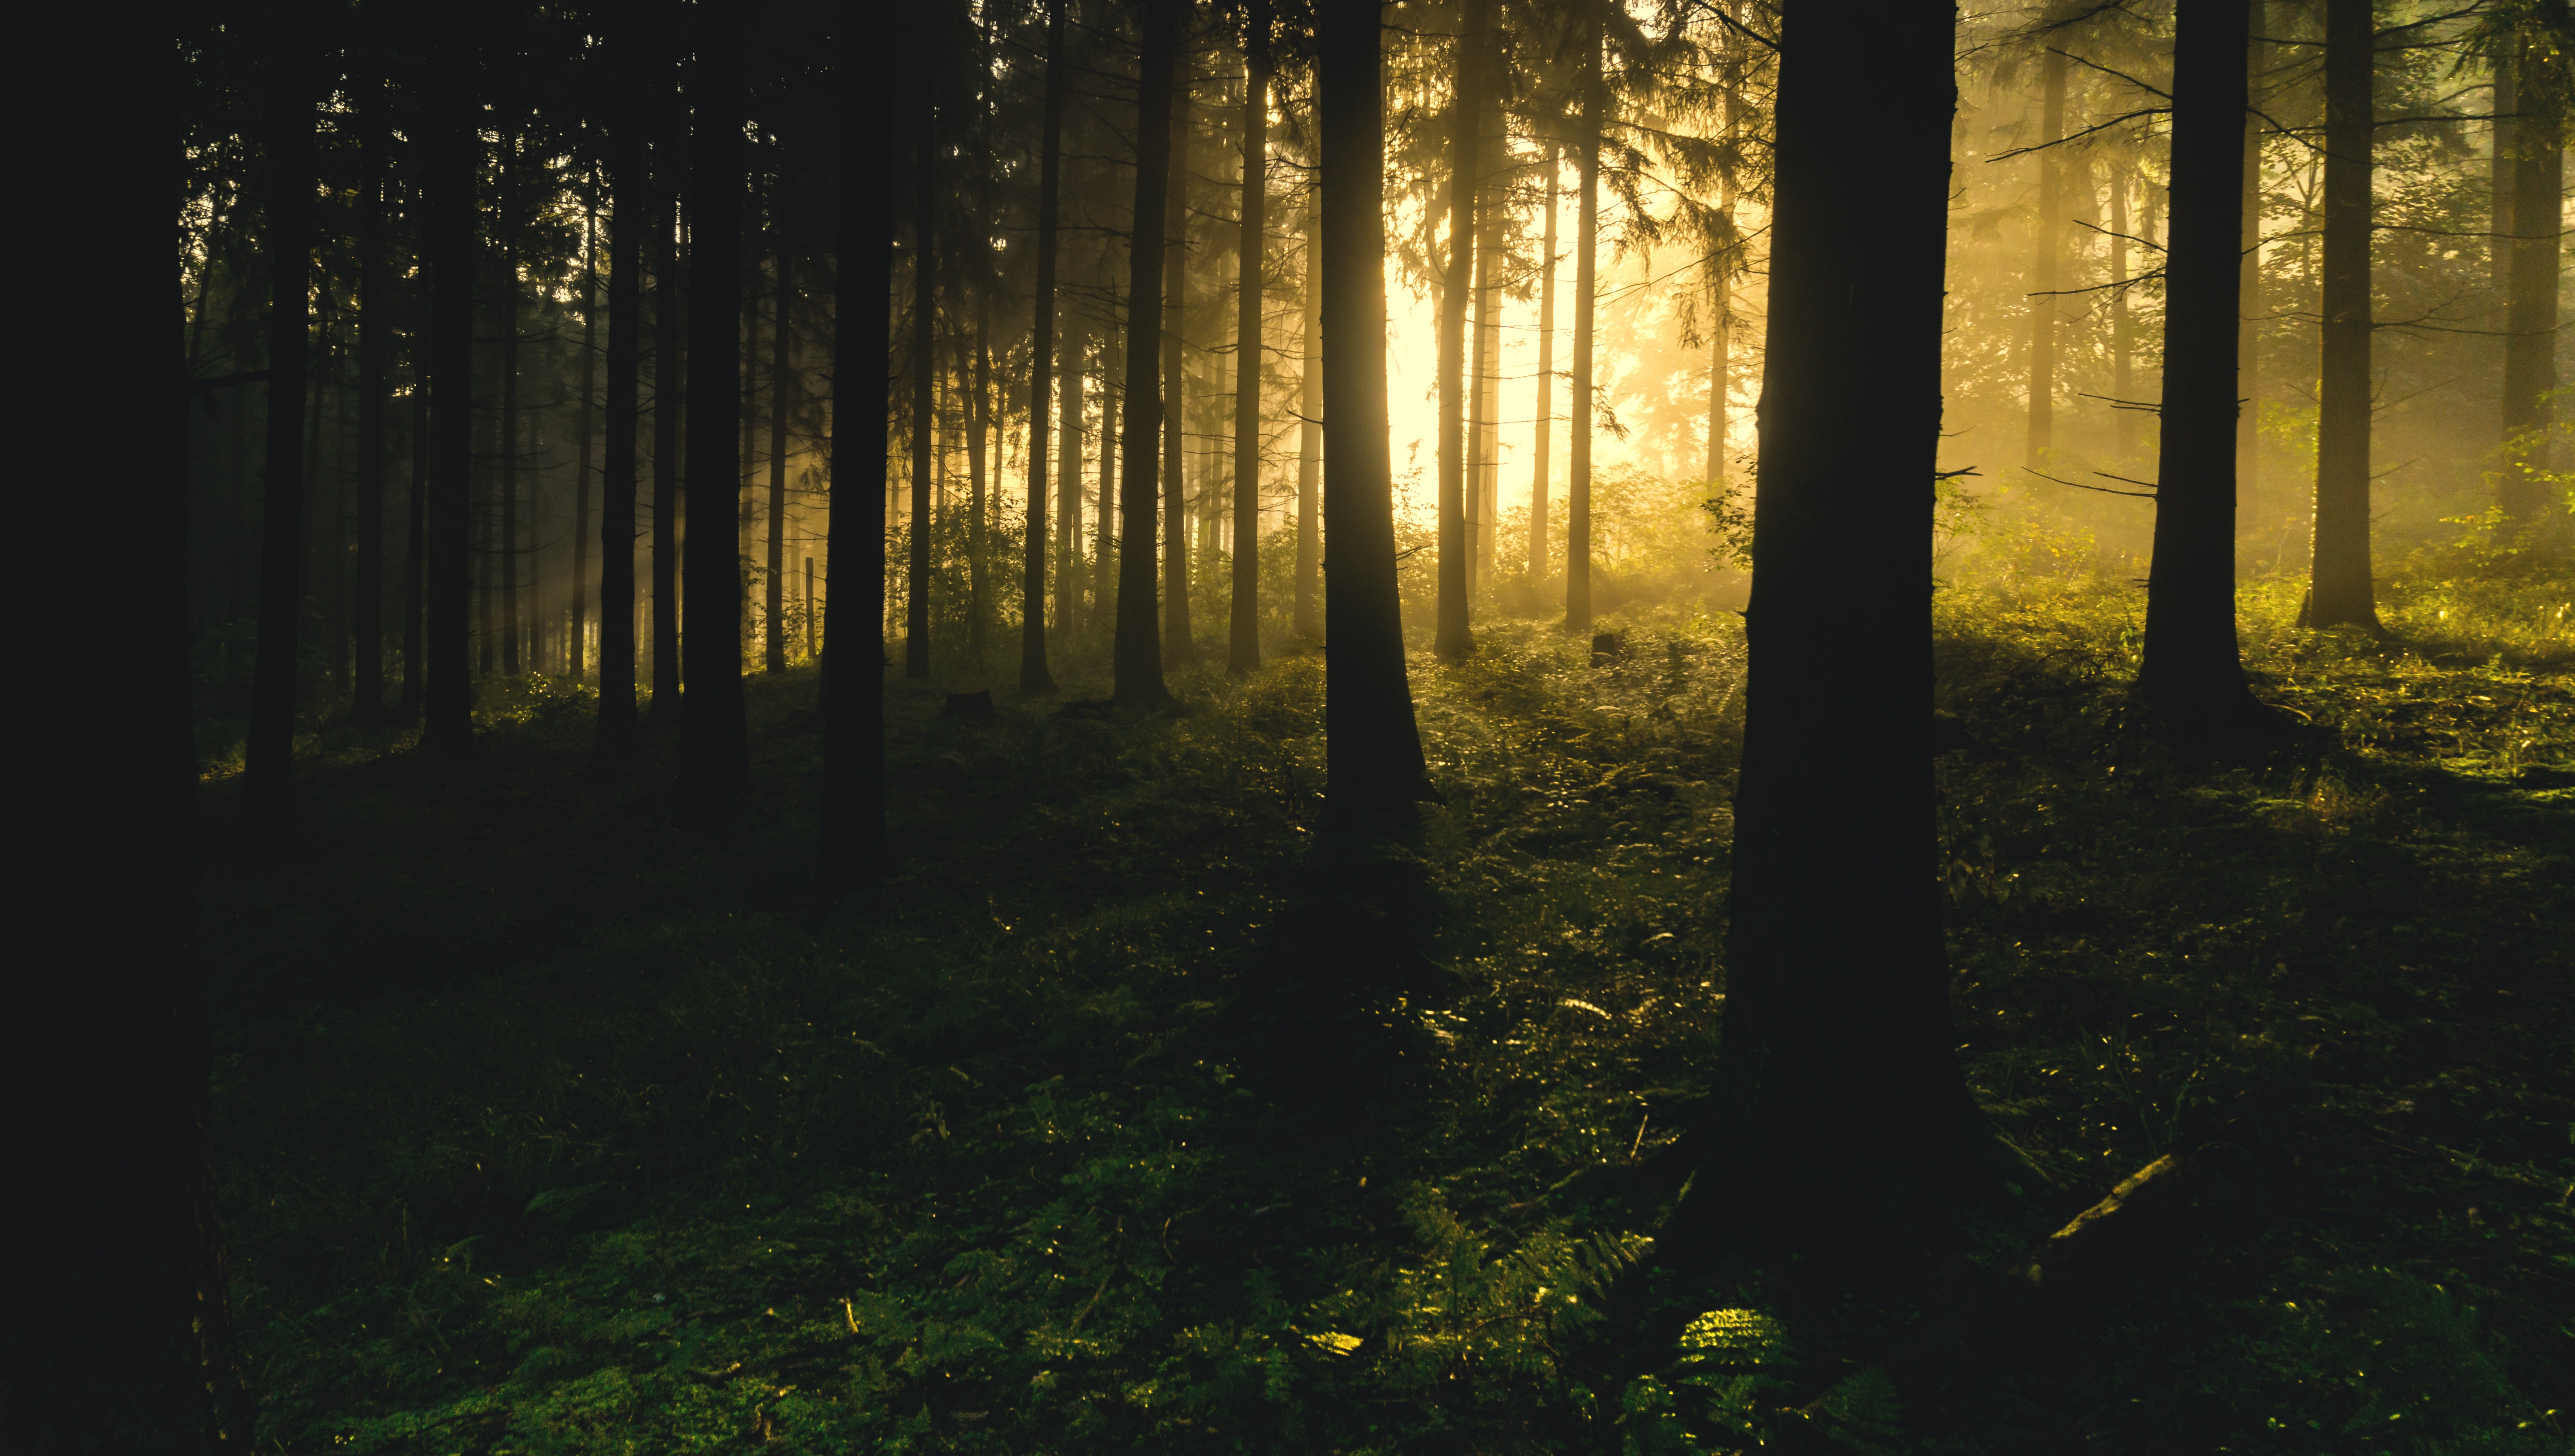
landscape, tree, nature, forest, grass, branch, silhouette, light, mist, night, sunlight, morning, leaf, foggy, dark, idyllic, mystery, green, reflection, scenic, autumn, darkness, trees, woods, hazy, misty, conifers, backlit, woodland, habitat, ecosystem, murky, eerie, pine trees, fir trees, natural environment, atmospheric phenomenon, woody plant